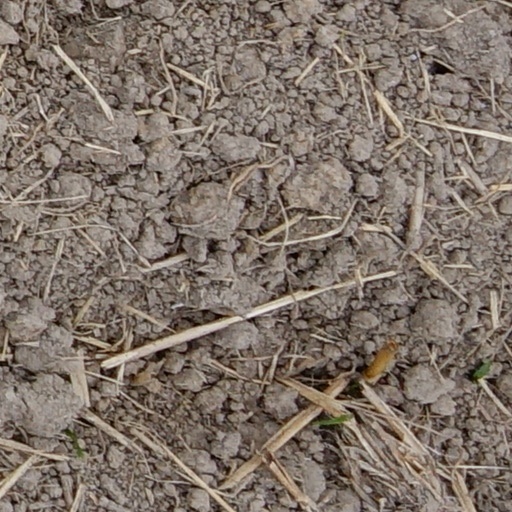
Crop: wheat